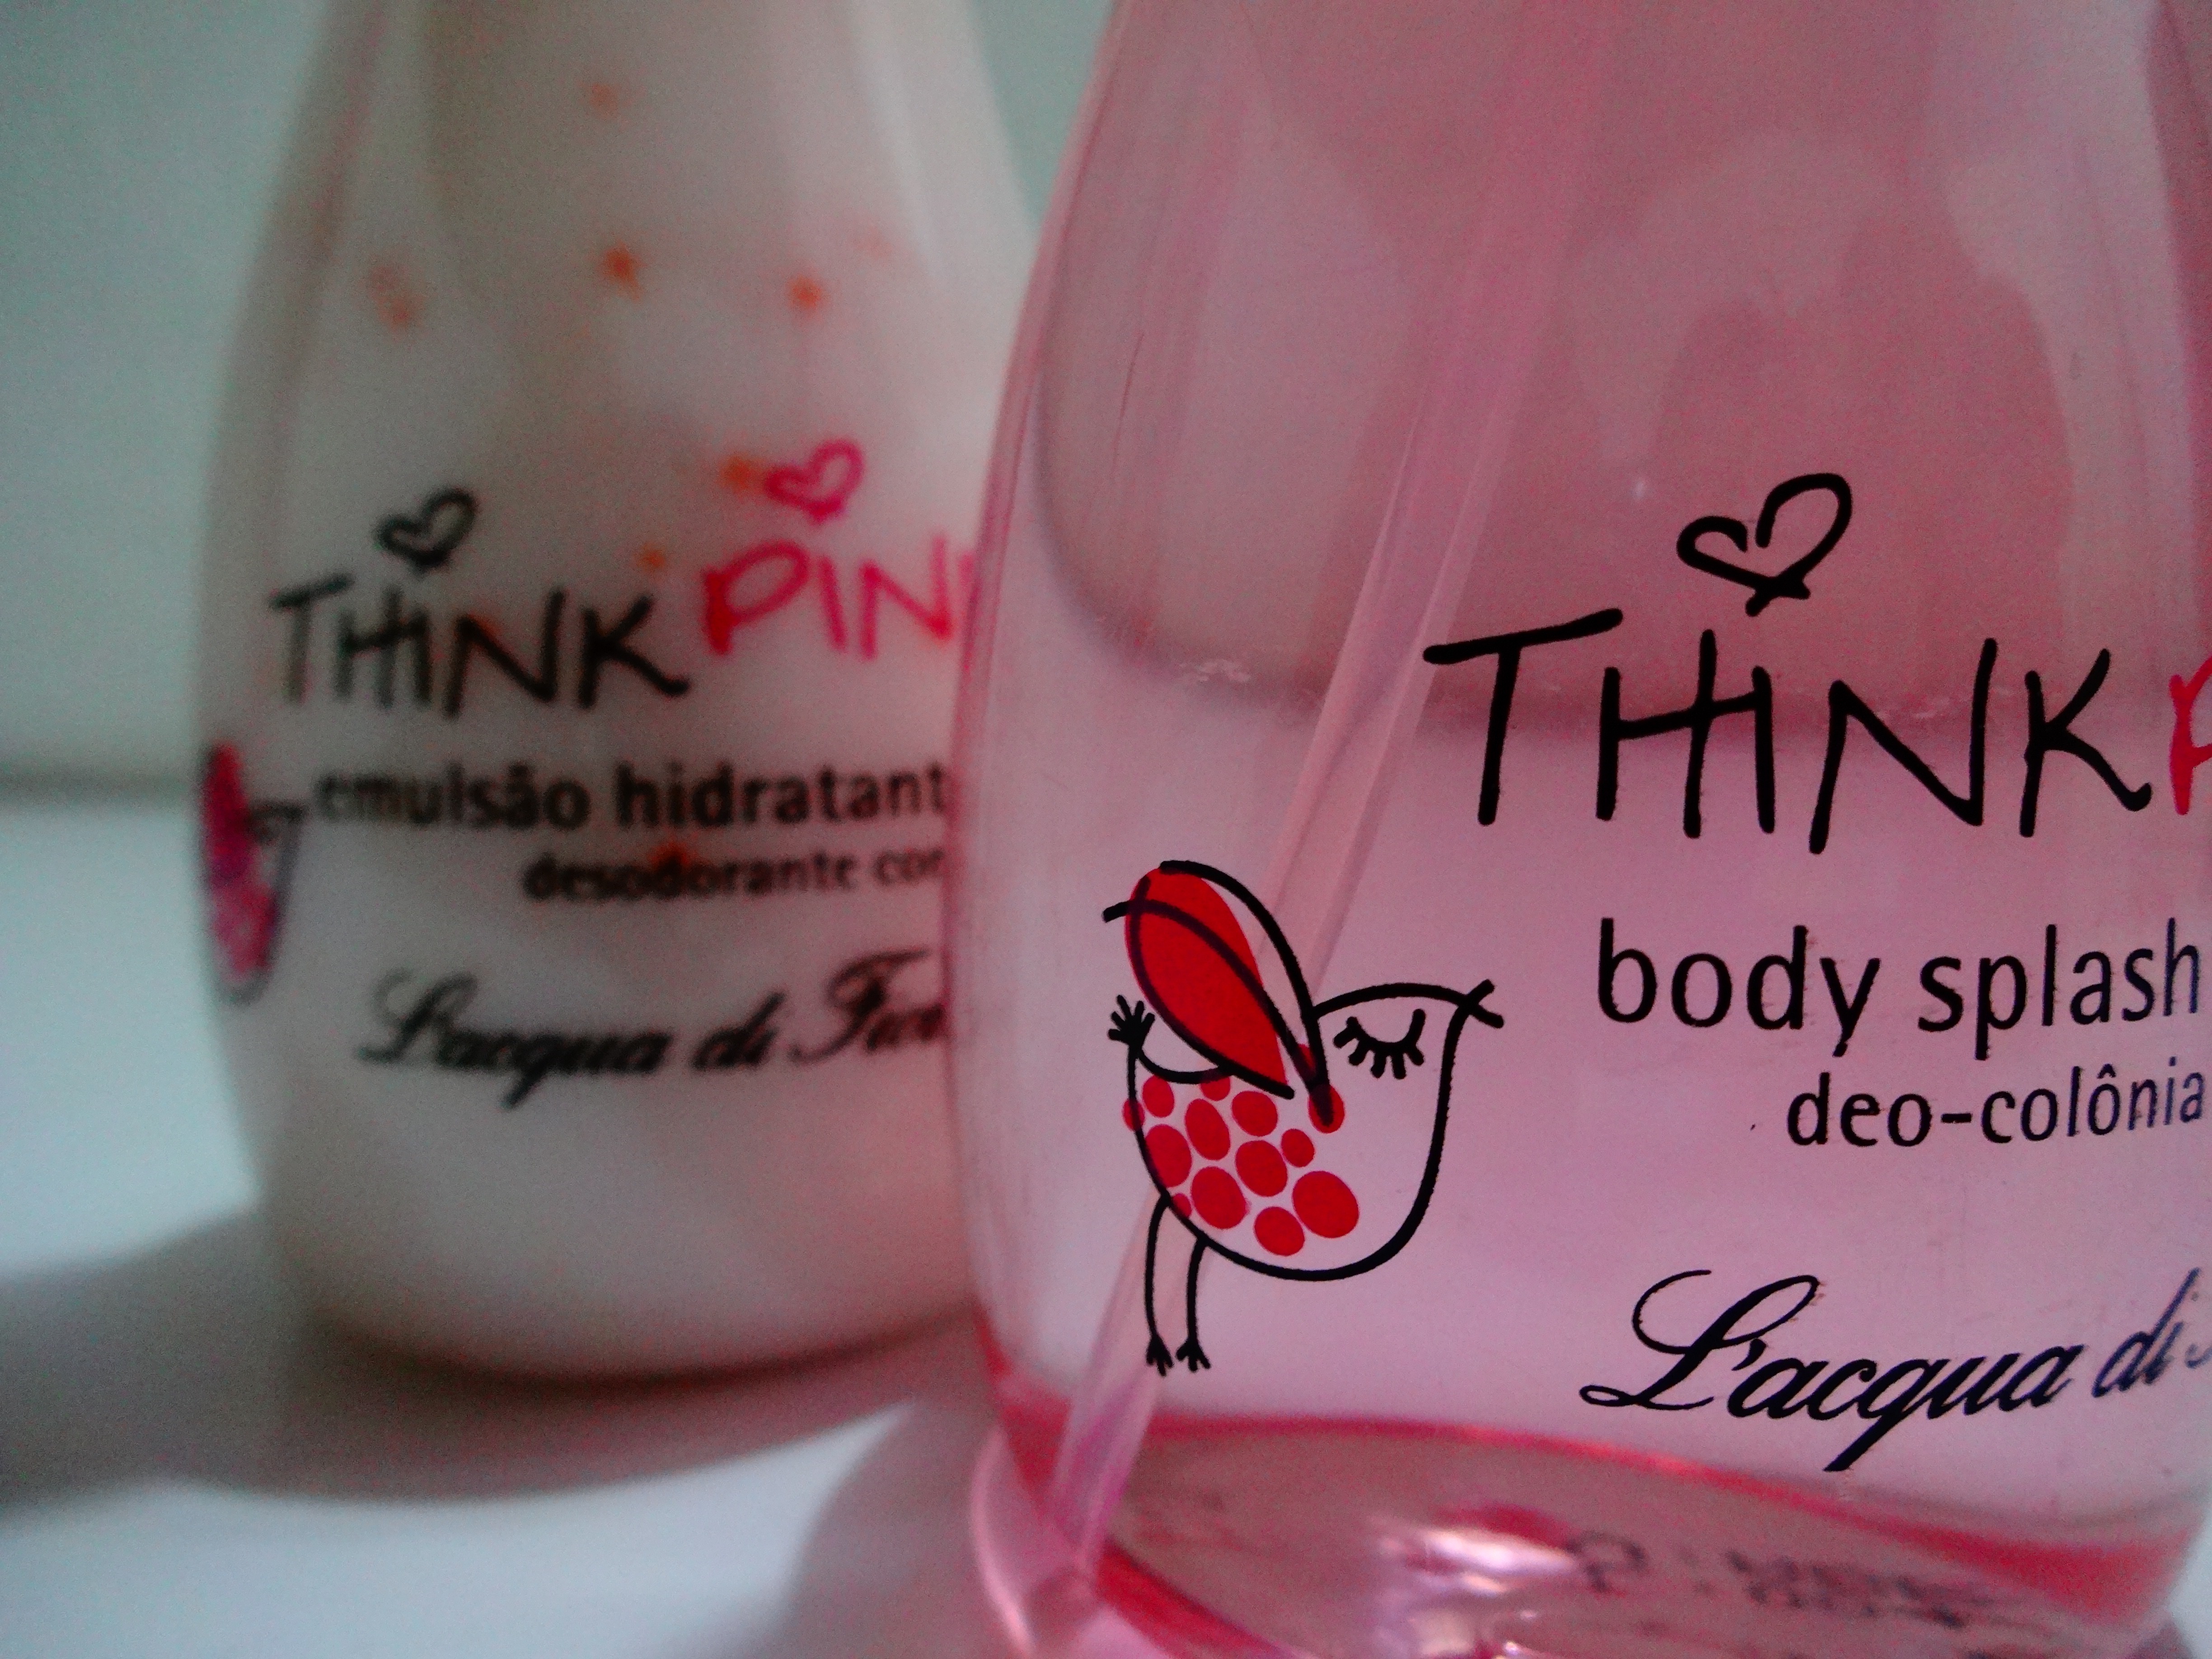
hand, finger, food, drink, bottle, pink, nail, rosa, perfume, cosmetics, fragrance